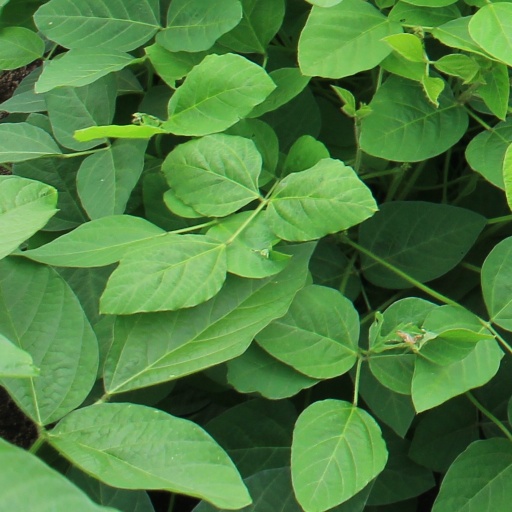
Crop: soybean